Belmont Glass Works

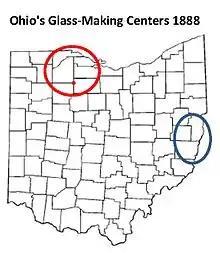
Old Ohio glass making center in east, and new in northwest (dot marks Fostoria)

In August 1865, a new glass manufacturer called Barnes, Faupel and Company was organized in Bellaire, Ohio, as a cooperative. The association was started by 18 men from Wheeling and Pittsburg who had glass making experience. Directors were W.G. Barnard, Henry Faupel, Charles Henry Over, John Robinson, and David Carr. Others involved in the early years were George B. Barnes as business manager and financier, Henry J. Leasure as factory superintendent, C.T. Cowan as superintendent of packing and shipping, James W. Gill, H. Robinson, B. Robinson, John Crimmel, and Henry Crimmel. At least three of these men were American Civil War veterans: Henry Crimmel, Charles Henry Over, and John Robinson. The same three men had worked previously at J. H. Hobbs, Brockunier and Company in Wheeling, and all three eventually became plant managers.